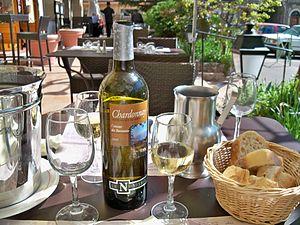
Bouteille de Coteaux des Baronnies blanc
Le coteaux-des-baronnies, appelé vin de pays des coteaux-des-baronnies jusqu'en 2011, est un vin français d'indication géographique protégée. Le décret de l'INAO créant ce label a été publié en date du 18 novembre 1981.
Un vin de pays était un vin correspondant à une dénomination vinicole française créée en 1968, à dessein de valoriser les importantes productions qui n'étaient concernées par aucune appellation d'origine. Le code rural et de la pêche maritime précisait que pour bénéficier de la mention « vin de pays », un vin devait répondre à des conditions de production, fixant, notamment, un rendement maximum, un titre alcoométrique minimum, des règles d'encépagement, la provenance des raisins servant à produire le vin et des règles analytiques strictes.
L'appellation Drôme provençale concerne une région touristique du département de la Drôme, et qui en occupe approximativement le tiers sud.